Bosnia and Herzegovina

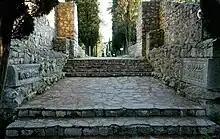
Mogorjelo, an ancient Roman suburban Villa Rustica from the 4th century, near Čapljina

In the Neretva Delta in the south, there were important Hellenistic influences of the Illyrian Daors tribe. Their capital was "Daorson" in Ošanići near Stolac. Daorson, in the 4th century BCE, was surrounded by megalithic, 5 m high stonewalls (as large as those of Mycenae in Greece), composed of large trapezoid stone blocks. Daors made unique bronze coins and sculptures.